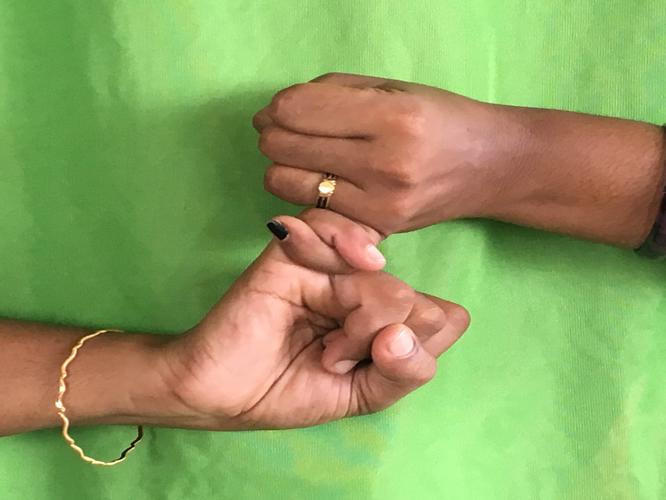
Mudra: Kilaka
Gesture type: double_hand